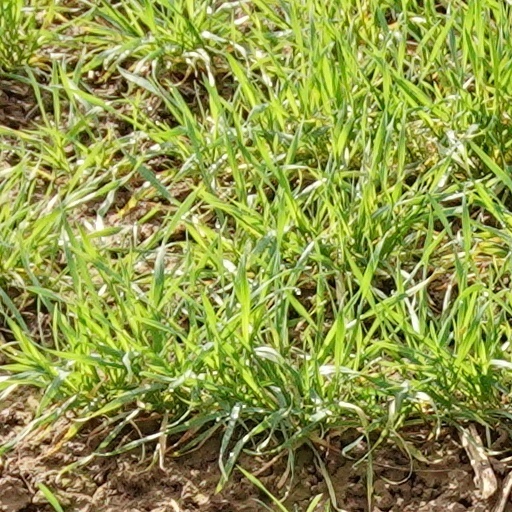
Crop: wheat